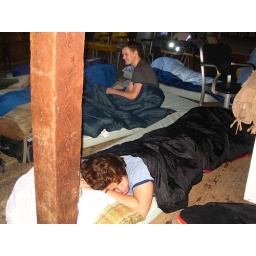
White water Trip 2006, sleeping over @ BoonsboroWhite water Trip 2006, sleeping over @ Boonsboro